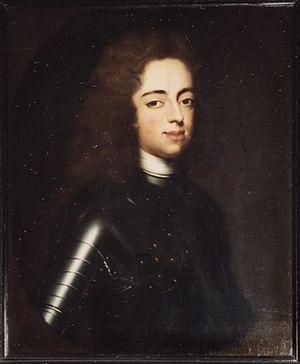
Le stathoudérat était une fonction politique et militaire médiévale dans les anciens Pays-Bas. Le stathouder connaît aux XVIᵉ et XVIIᵉ siècles une modification importante de son rôle avec le déclenchement de la guerre de Quatre-Vingts Ans, la sécession des Pays-Bas espagnols et l'accession à l’indépendance des Provinces-Unies. Dans l’histoire de la république néerlandaise, les fonctions et l’autorité du stathouder continuèrent de fluctuer grandement selon les circonstances politiques internes et externes. On remarque cependant deux constantes dans l’attribution du stathoudérat durant cette dernière période : l’hérédité de fait en faveur de la Maison d'Orange-Nassau et la sujétion de cette attribution aux États généraux des Provinces-Unies.
Jean-Guillaume-Friso de Nassau-Dietz, né le 4 août 1687 à Dessau et mort noyé le 14 juillet 1711 à Moerdijk, fut prince de Nassau-Dietz, stathouder de Frise de 1696 à 1711, prince d'Orange de 1702 à 1711, stathouder de Groningue de 1708 à 1711.